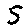
Label: 5